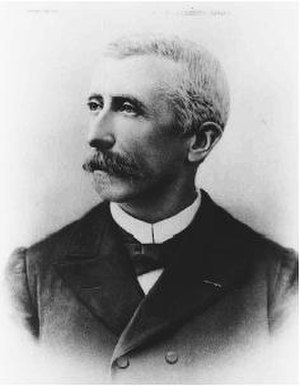
Théodule Ribot (psykolog)
Théodule-Armand Ribot var en fransk filosof.